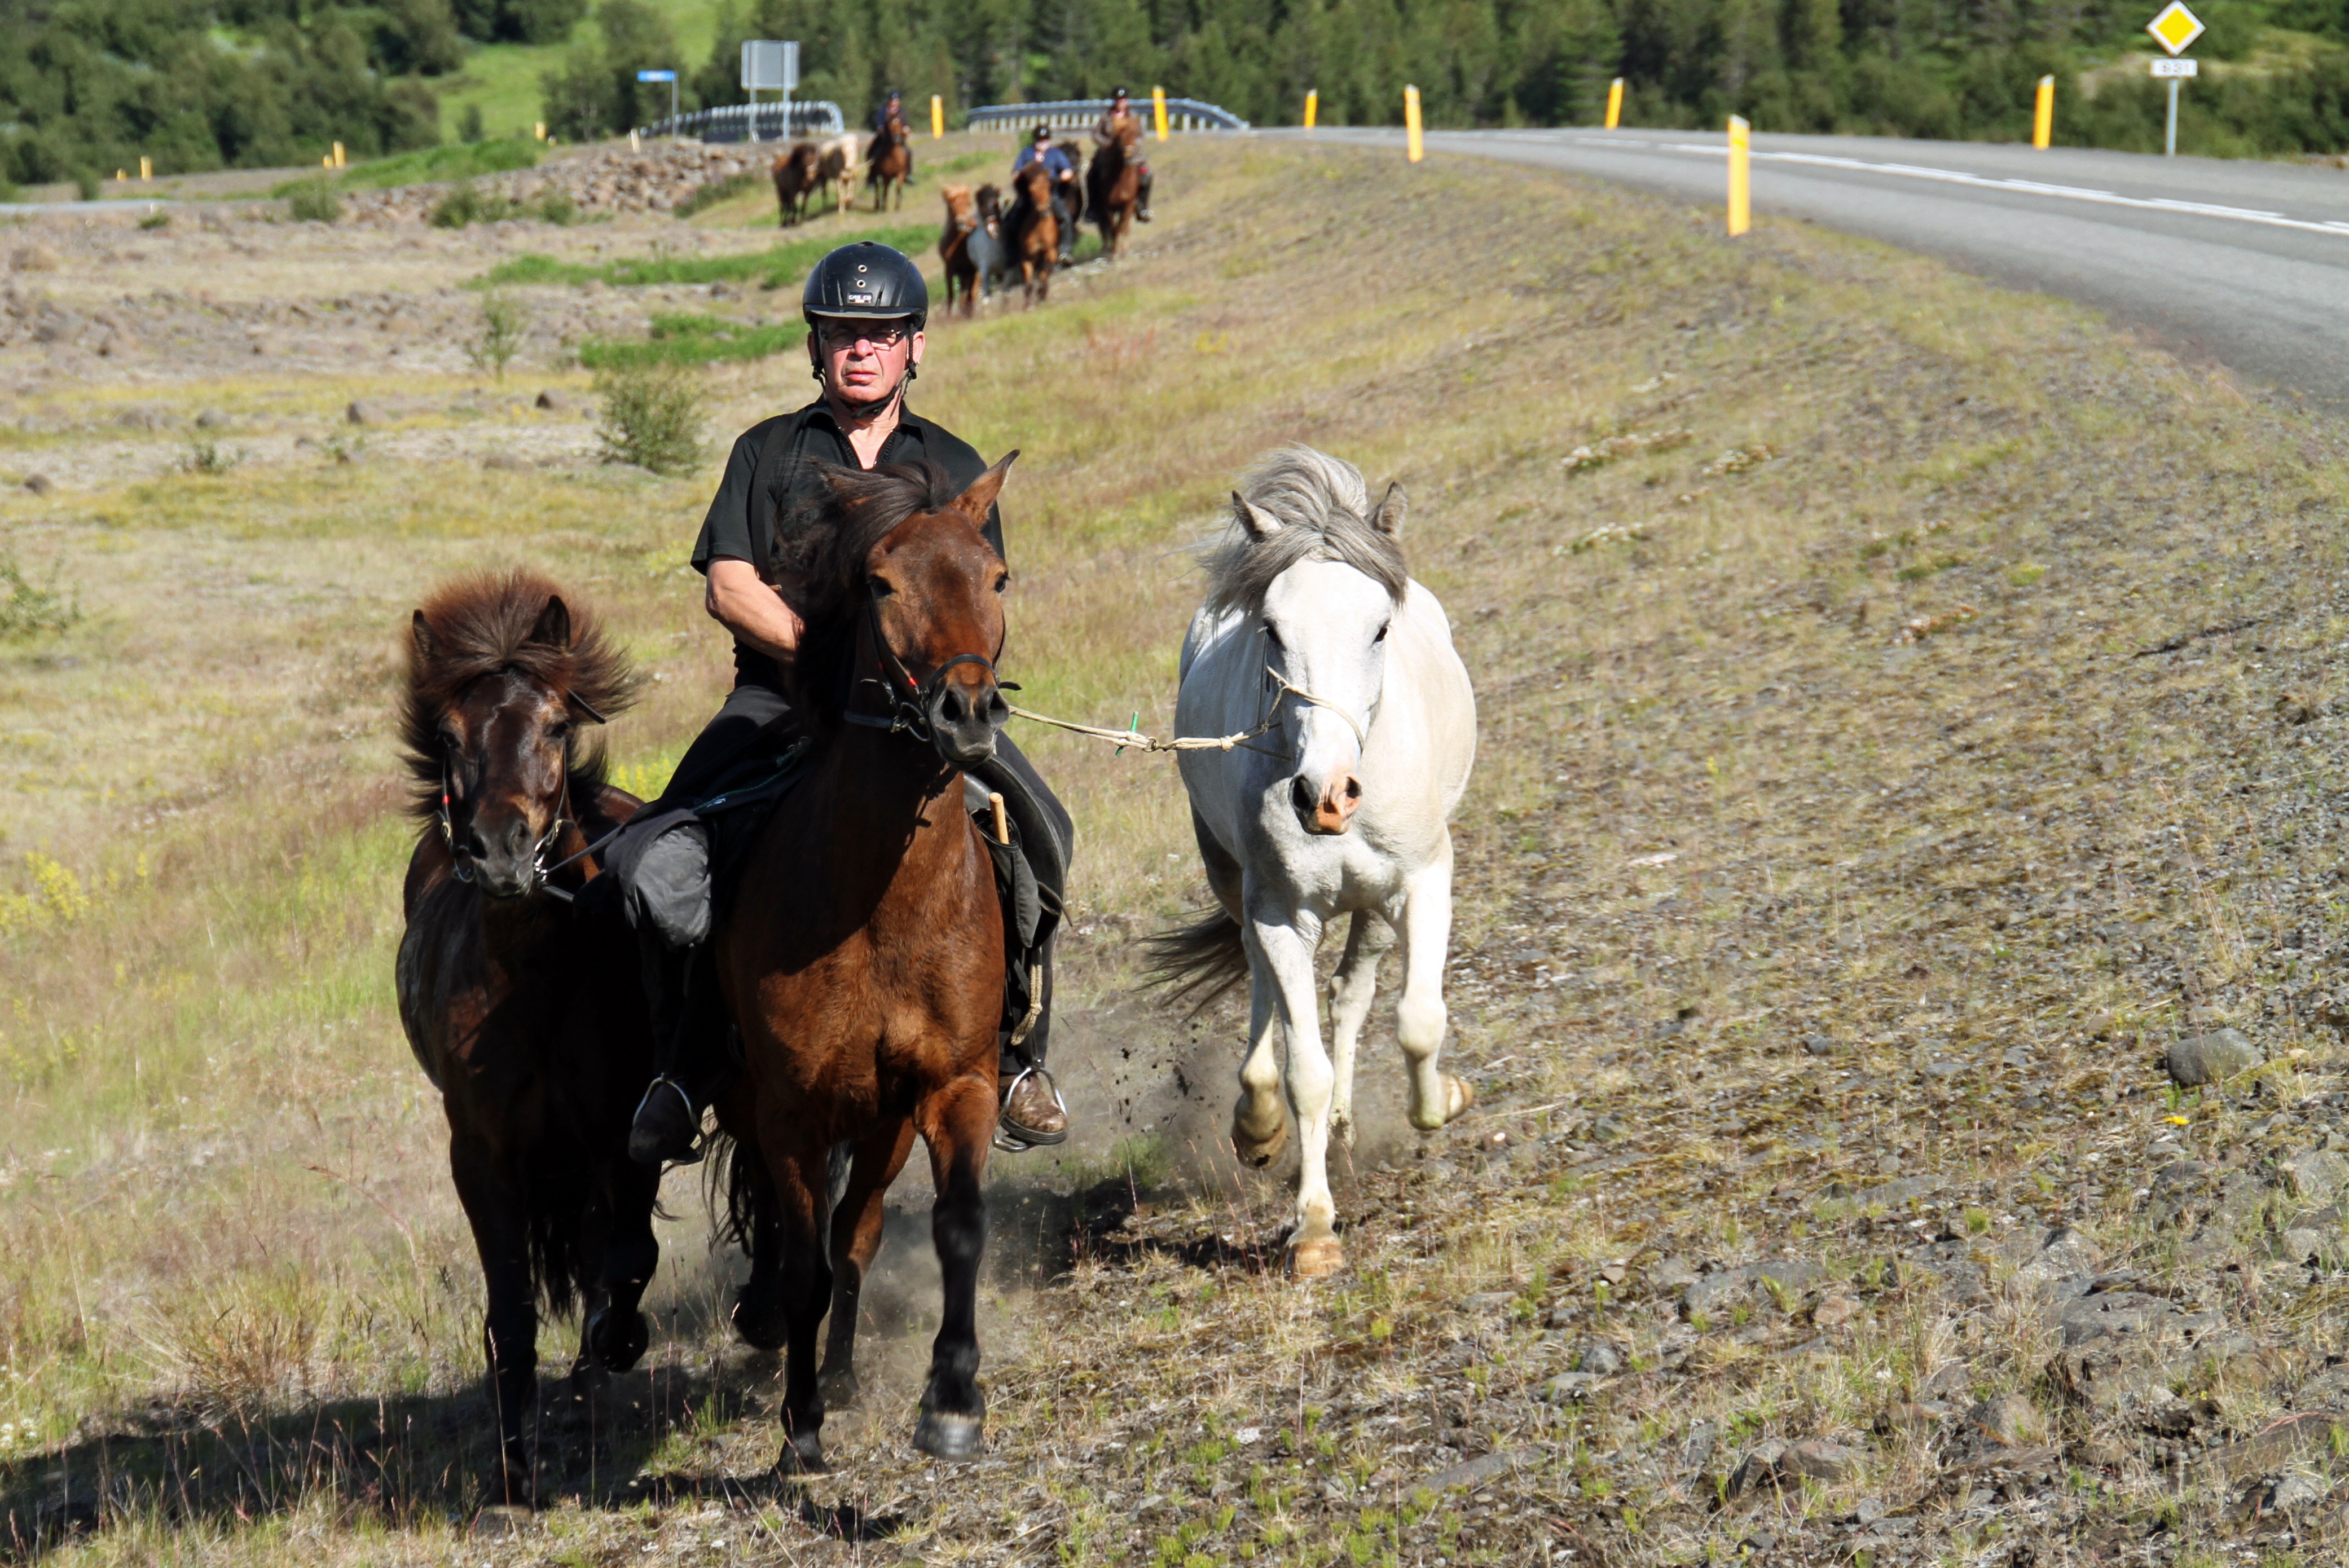
nature, outdoor, herd, pasture, ranch, horse, scenery, stallion, iceland, horses, sports, mare, icelandic, equestrianism, pack animal, eventing, trail riding, horse like mammal, mustang horse, animal sports, english riding, equestrian sport, endurance riding